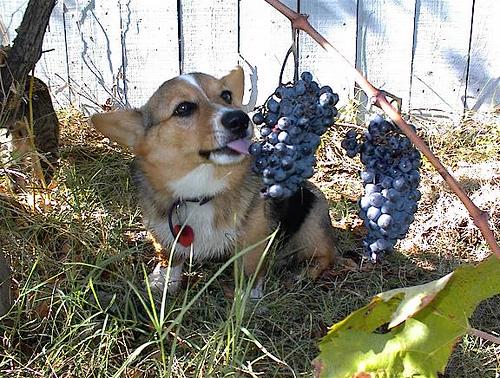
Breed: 205-n000029-Pembroke